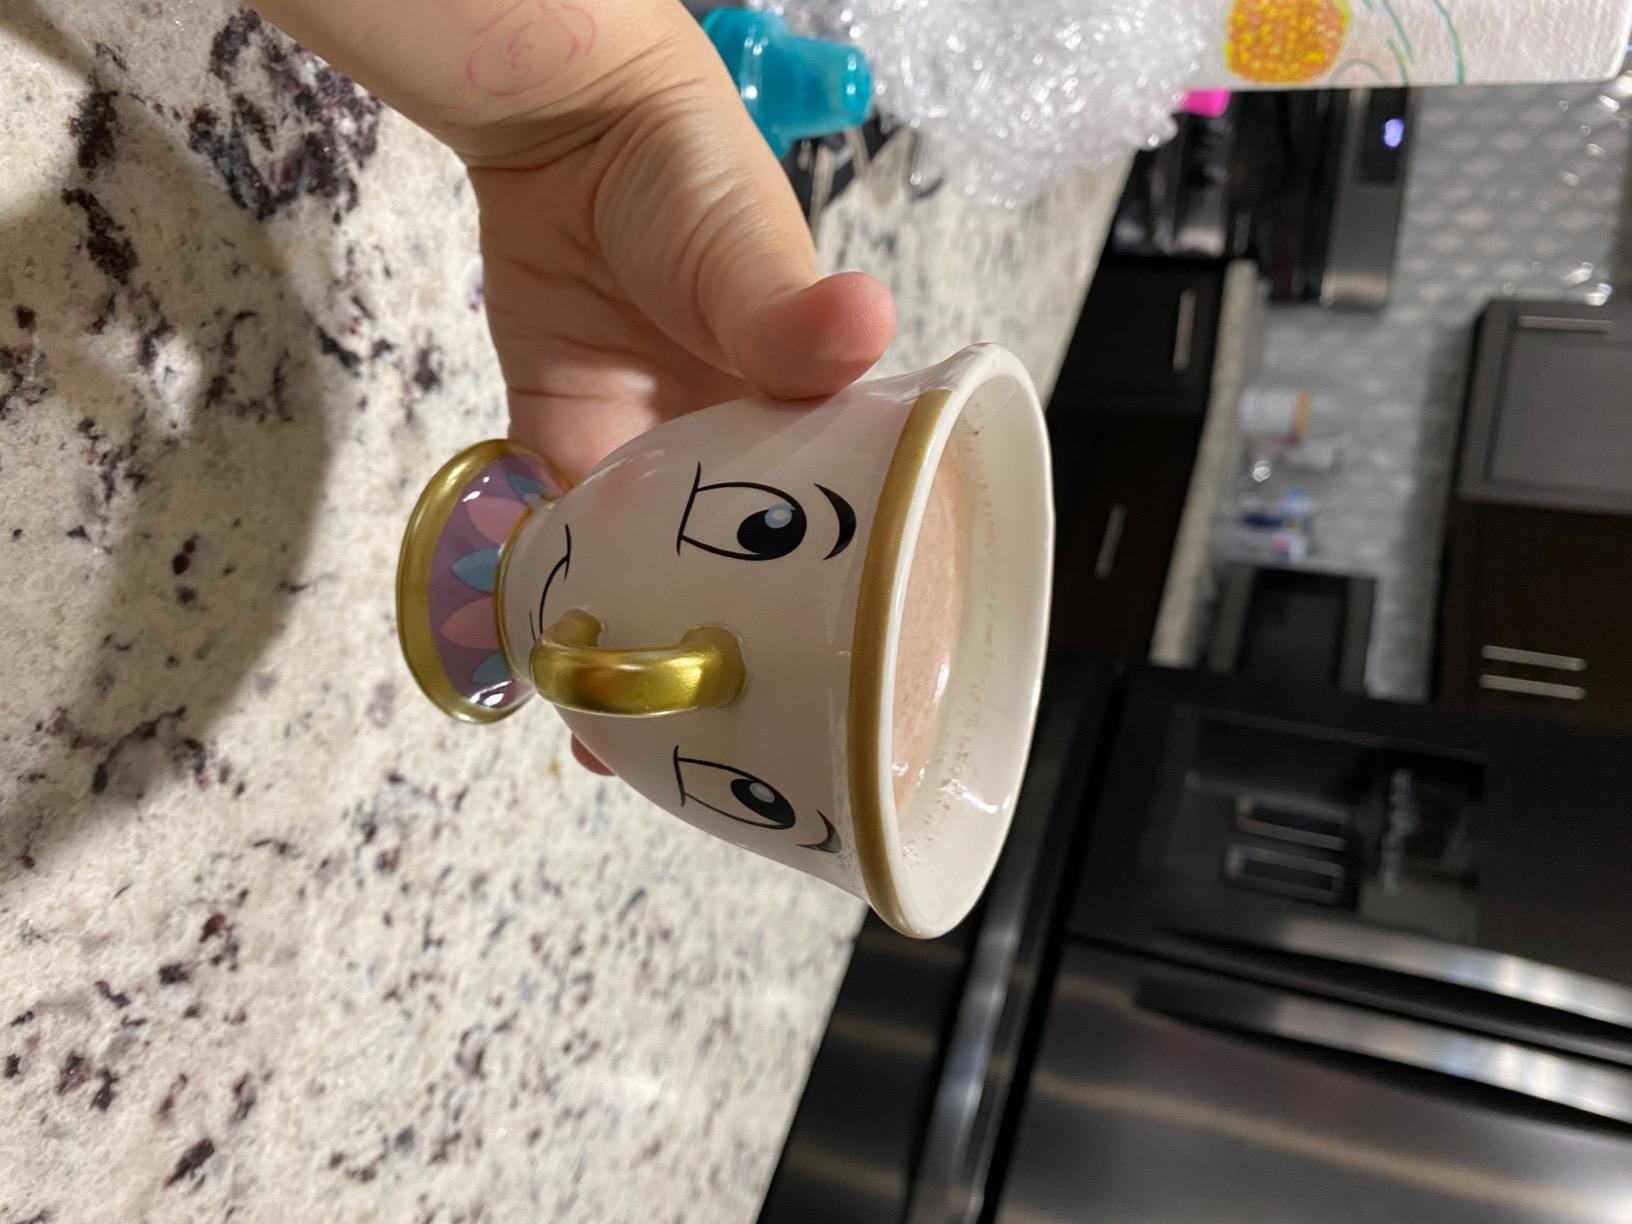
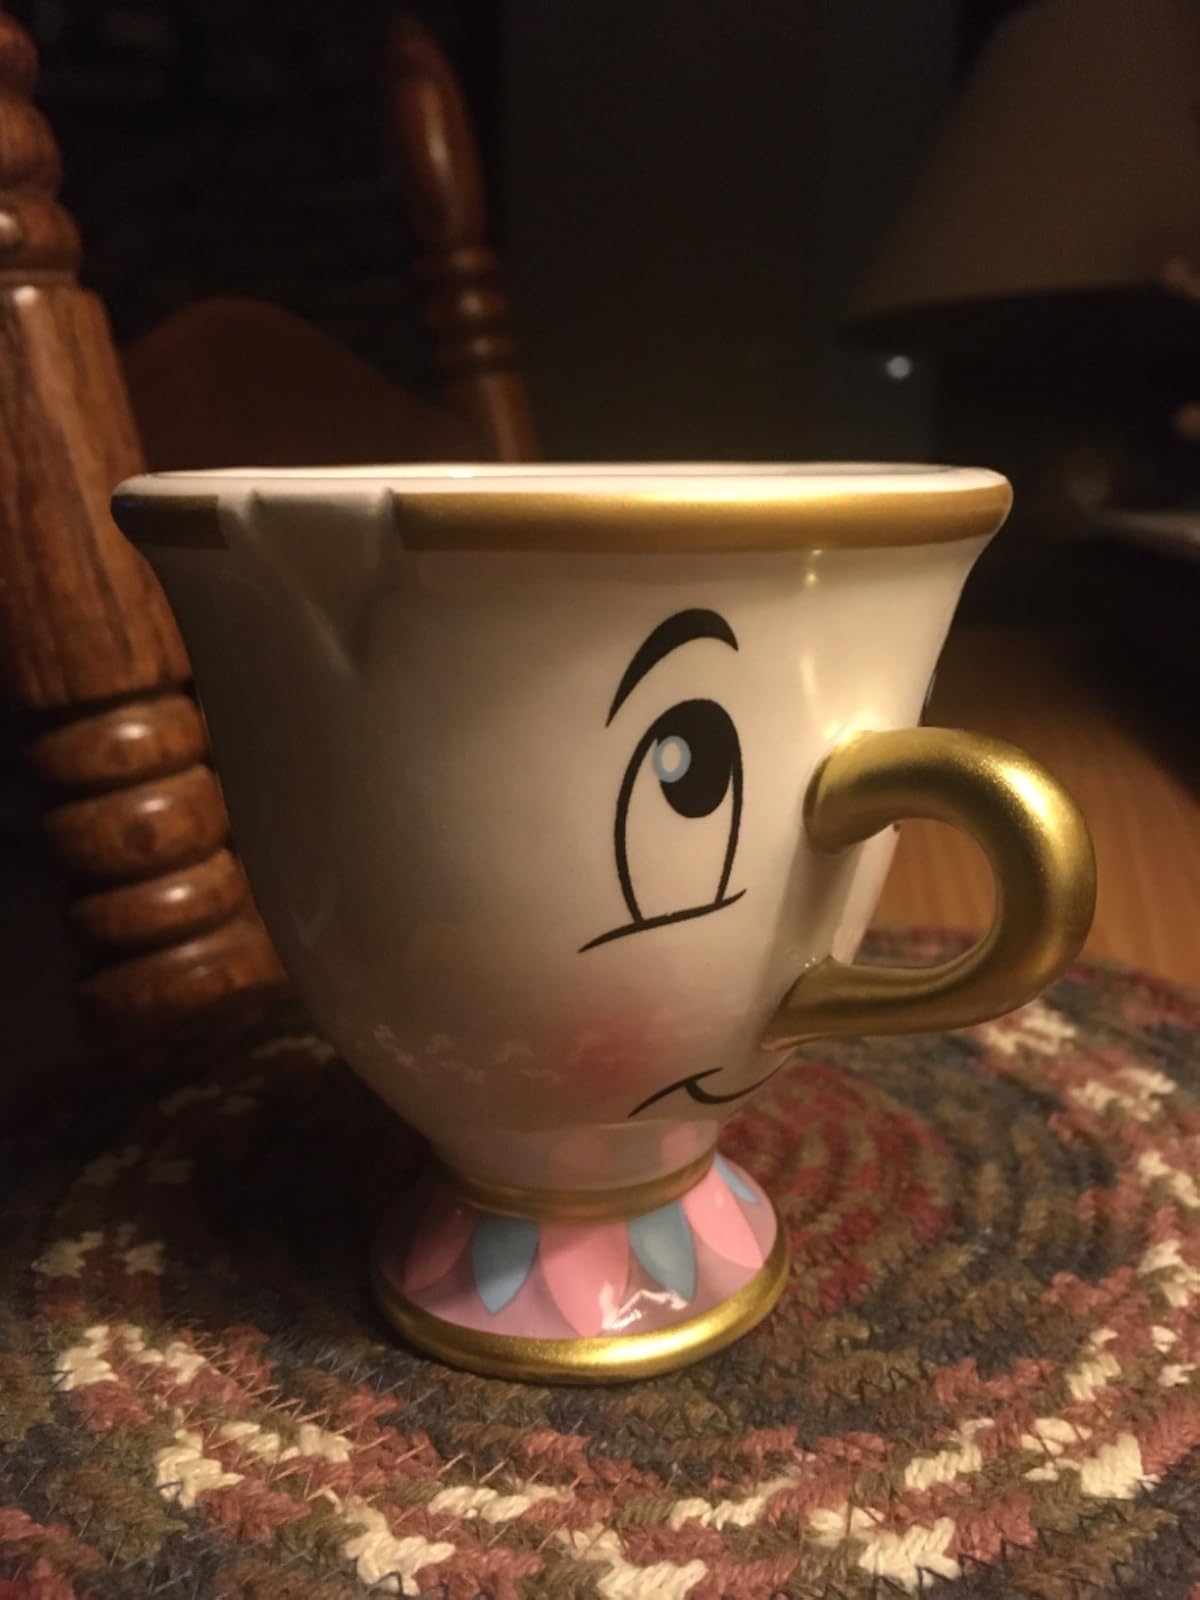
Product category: items_mug
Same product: yes